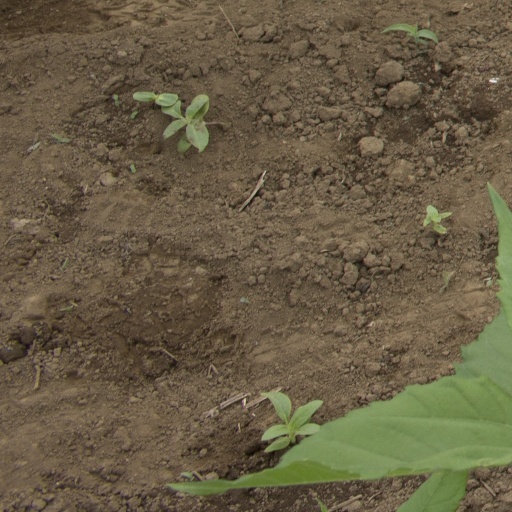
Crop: Jerusalem artichoke